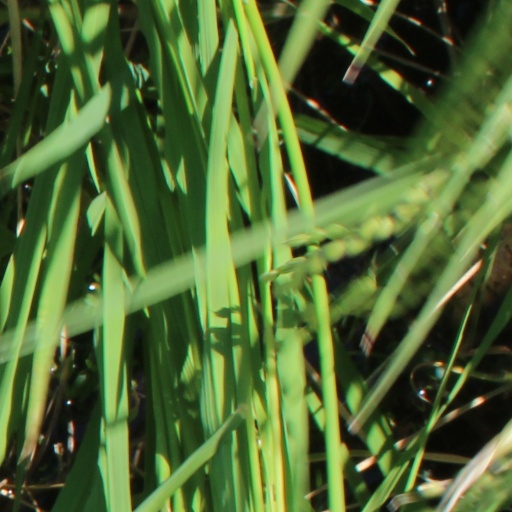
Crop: rice